Kathy Valentine

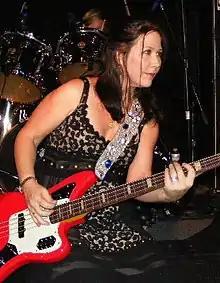
Valentine performing in 2008

Kathryn Valentine (born January 7, 1959) is an American musician who is the bassist for the rock band the Go-Go's. She has maintained a career in music through songwriting, recording, performing and touring as well as additional academic and creative pursuits. Valentine was inducted into the Rock and Roll Hall of Fame in October 2021 as a member of The Go-Go's.